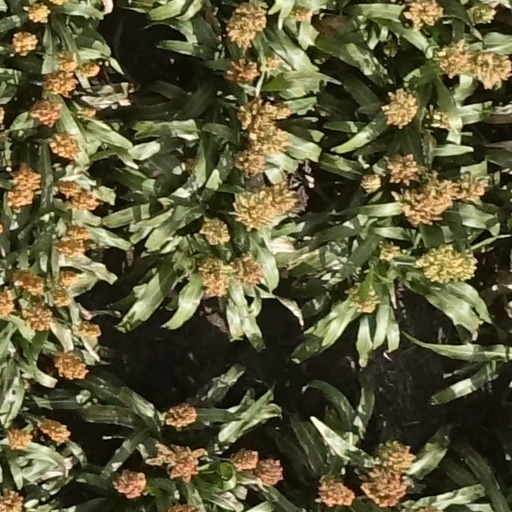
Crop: sorghum